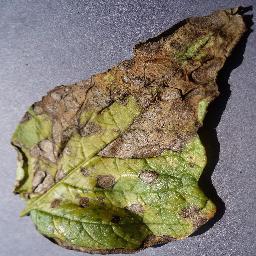
Etiqueta: Tizon_Temprano